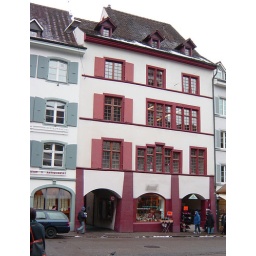
it looks like each window in this house is of a different size. This is mainstreet in Liestal near Basel